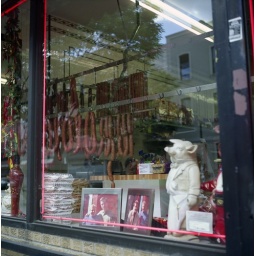
Nice pig ceramic in the window of the butcher shop.